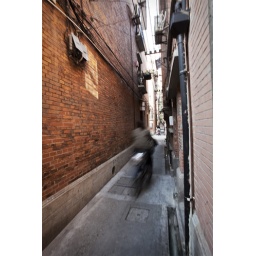
A bike wizzes down a narrow alleyway around old house by Shaanxi road area.